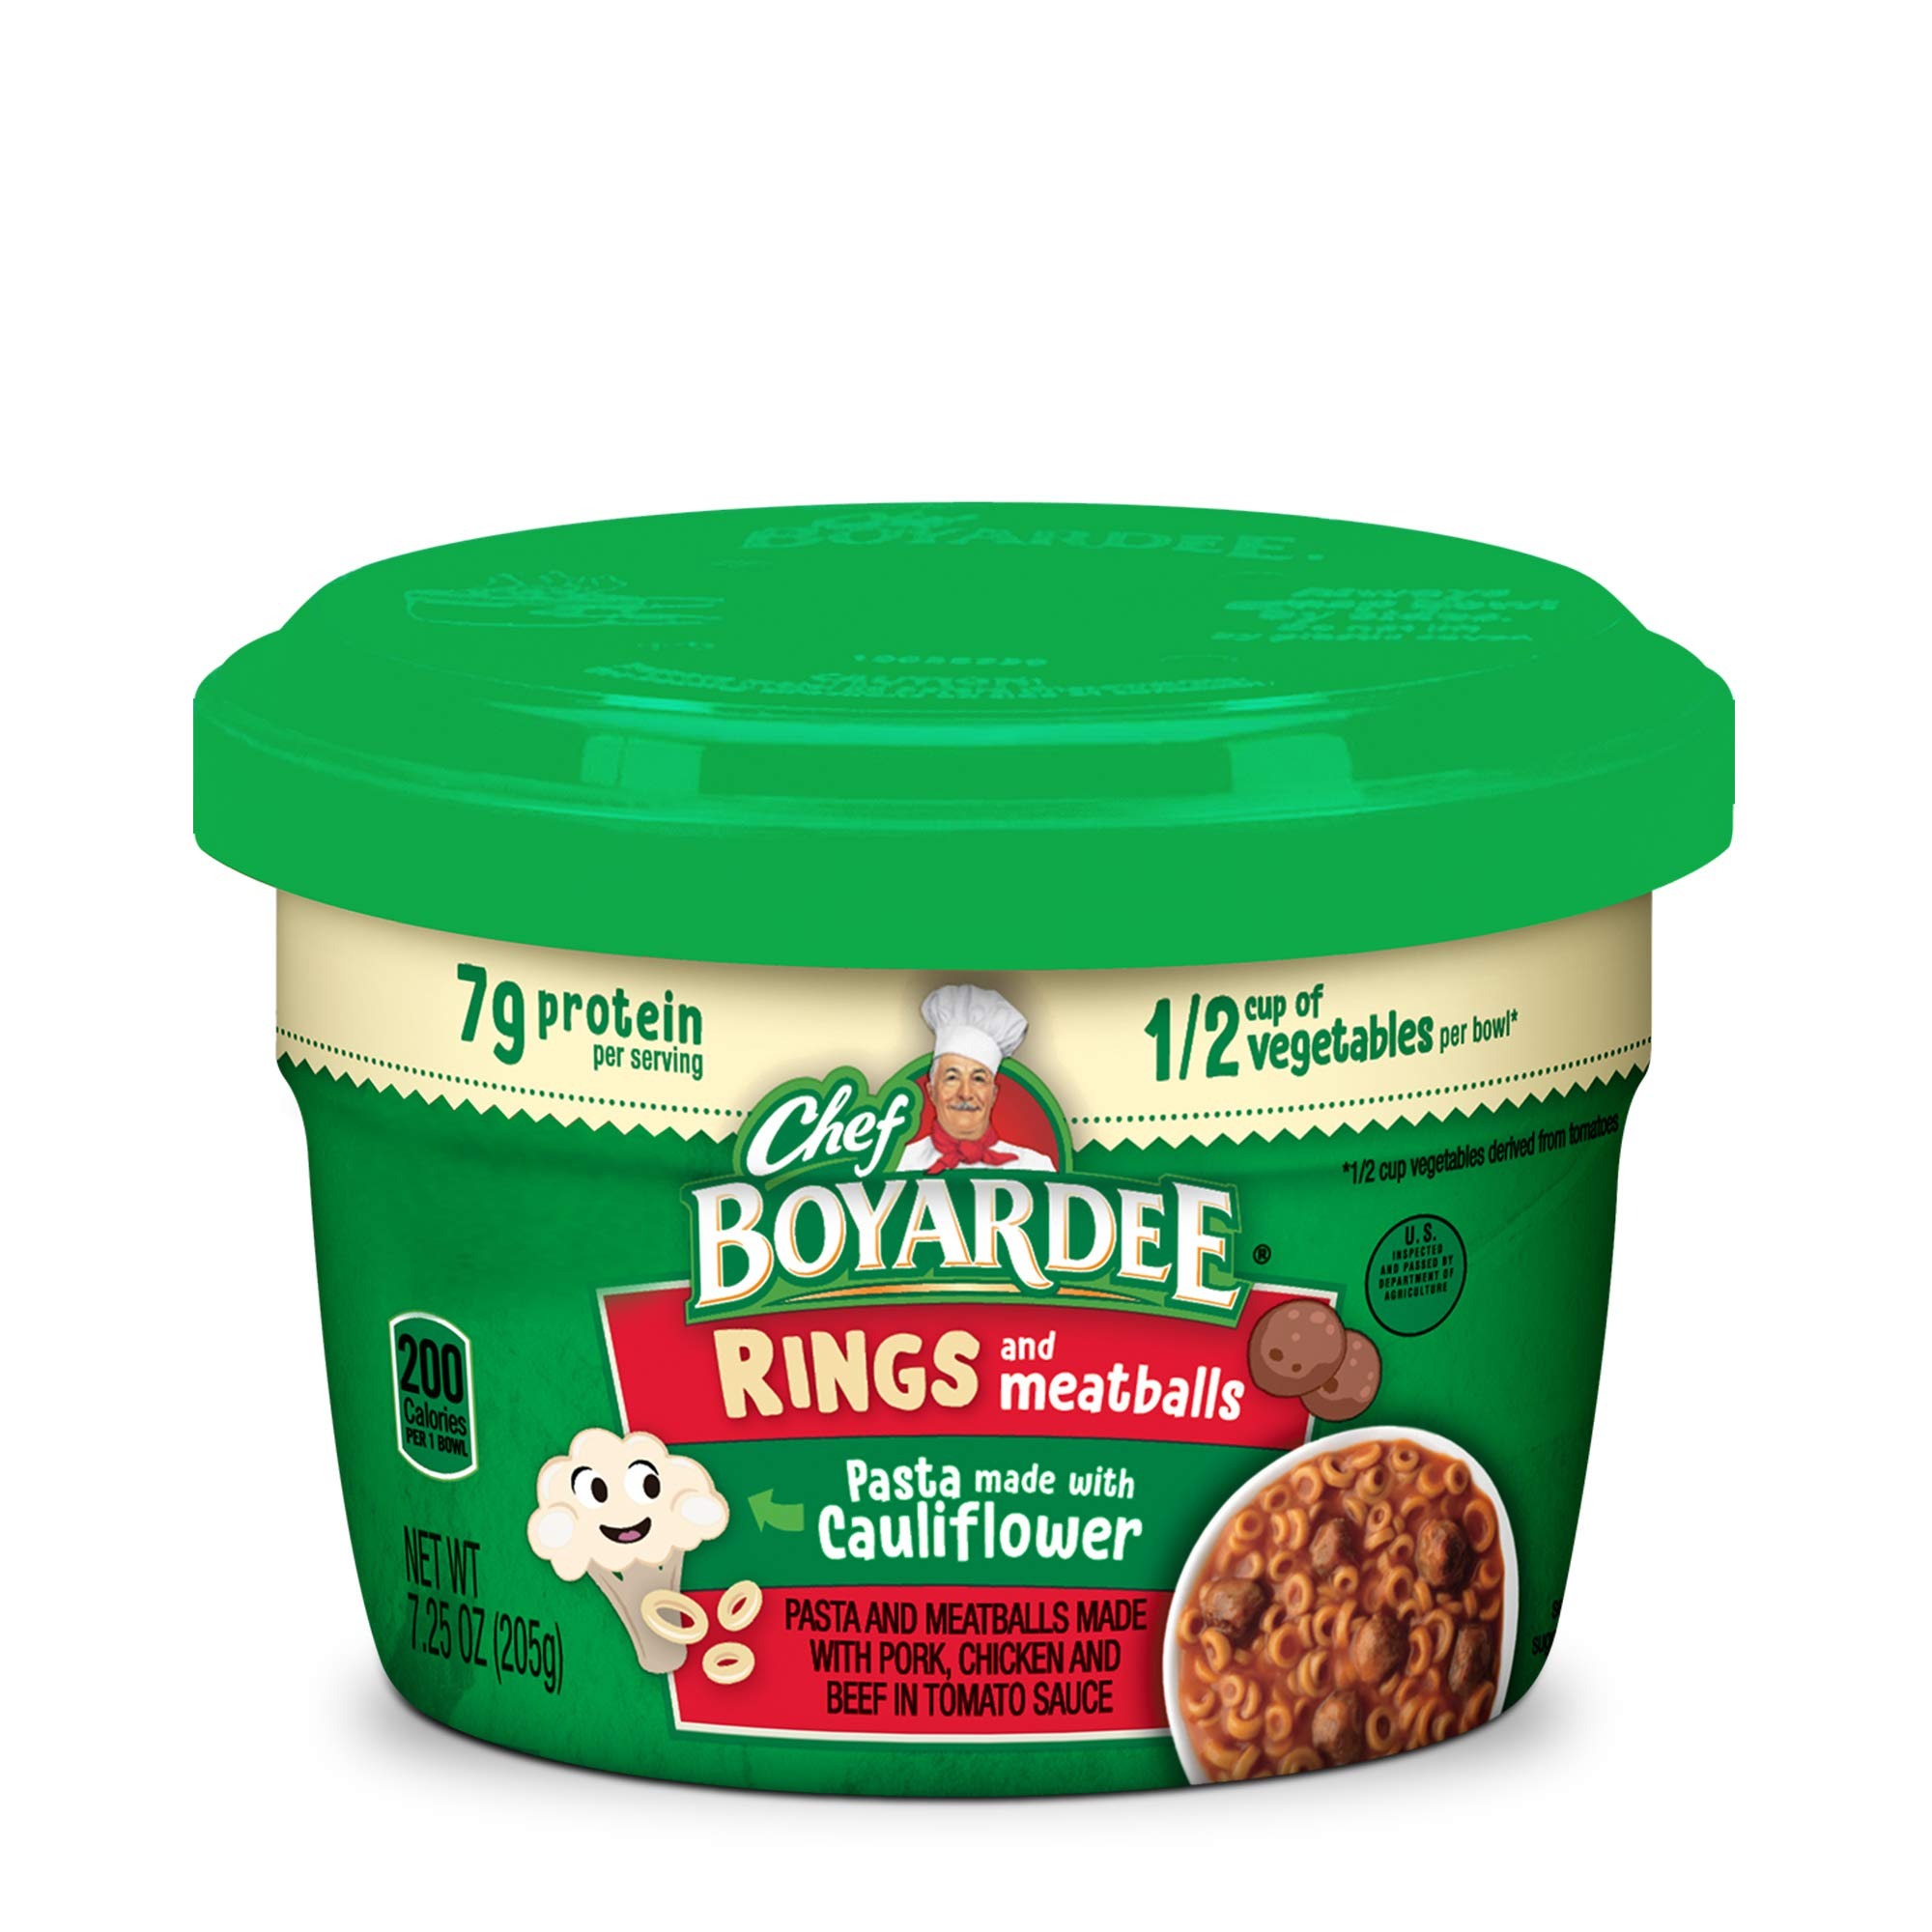
Item Name: Chef Boyardee Original Rings Pasta Made with Cauliflower & Meatballs In Tomato Sauce, 7.25 oz
Bullet Point 1: Contains one 7.25-Ounce container of Chef Boyardee Original rings cauliflower pasta and meatballs in tomato sauce
Bullet Point 2: Enjoy delicious pasta rings, made with cauliflower, and meatballs made from pork, chicken and beef in a savory tomato sauce
Bullet Point 3: No artificial preservatives or colors
Bullet Point 4: Each serving contains 1/2 cup of vegetables (1/2 cup of vegetables derived from tomatoes)
Bullet Point 5: Stock up on these tasty Veggie pasta meals for kids
Value: 7.25
Unit: Ounce

Price: 1.25